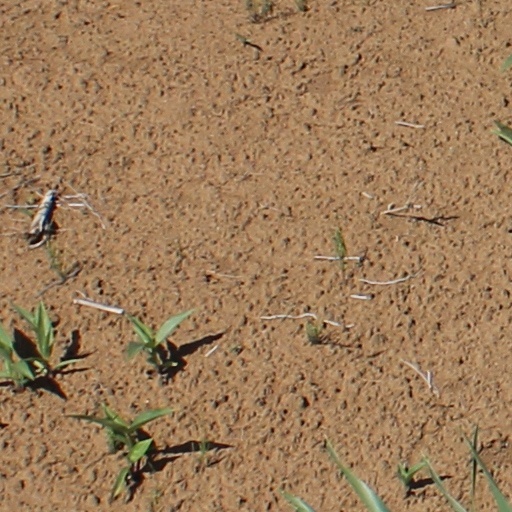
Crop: wheat